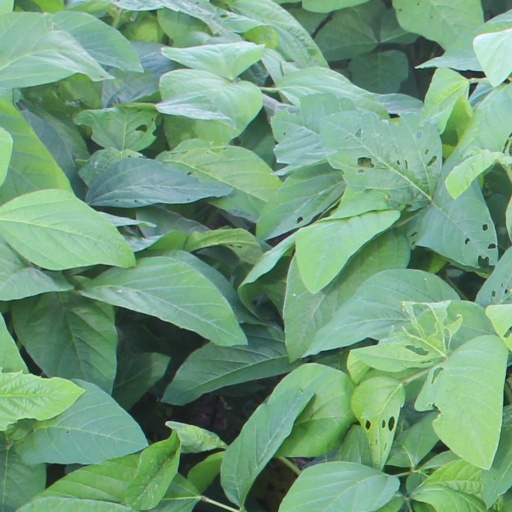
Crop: soybean